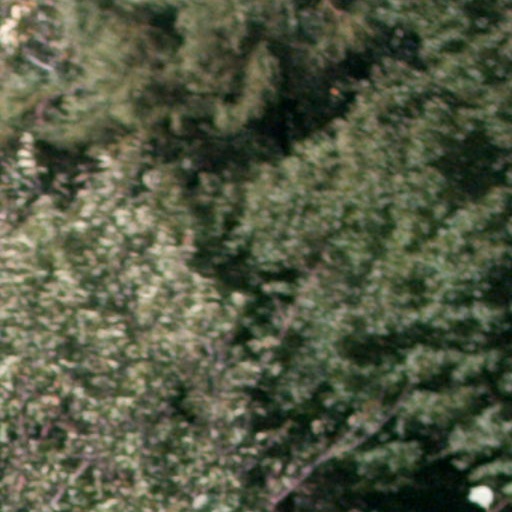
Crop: cassava